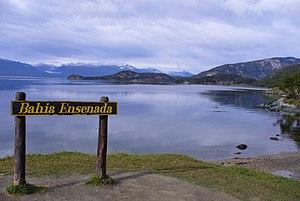
La baie Ensenada Zaratiegui ou plus simplement baie Ensenada, est une baie située sur la côte septentrionale du canal Beagle, à l’extrémité sud-ouest de la partie argentine de la grande île de la Terre de Feu, dans le département d'Ushuaïa dans la province de Terre de Feu, Antarctique et Îles de l’Atlantique Sud. Elle est entourée par les forêts magellaniques subpolaires situées à l’intérieur du parc national Tierra del Fuego, bien que techniquement, elle se trouve à l’extérieur du parc.